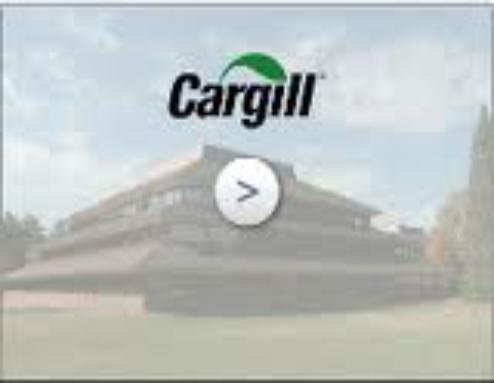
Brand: Cargill
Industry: Others